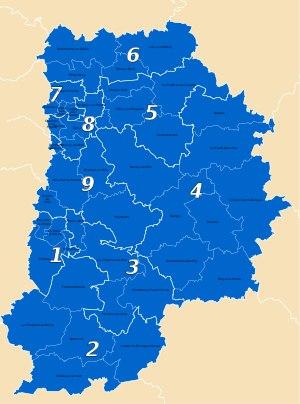
Le département de Seine-et-Marne est divisé depuis 1988 en neuf circonscriptions législatives, d'une population moyenne de 133 085 habitants. Toutes ont élu aux législatives de 2007 et de 2007 des députés UMP. Depuis le nouveau découpage électoral de 2010, en vigueur à compter des élections législatives de 2012, le nombre de circonscriptions est passé de neuf à onze, du fait de la forte croissance démographique du département.